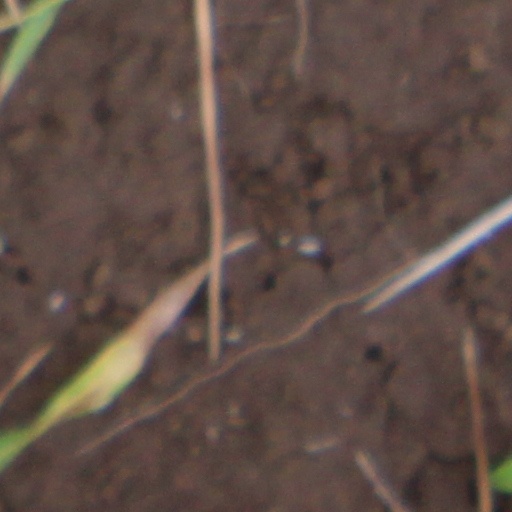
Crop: wheat